Richard Pearse Airport

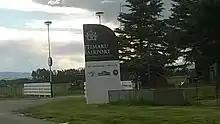
The Sign outside Timaru Airport, 2014

A $1.3 million upgrade was approved in November 2015 by the Timaru District Council. The upgrade would increase the current terminal space from 450 square metres to cover almost 600 square metres and would include a new luggage collection area. The upgrade was in response to the increase in capacity on Air New Zealand Link flights to Wellington using the higher capacity Bombardier Q300.